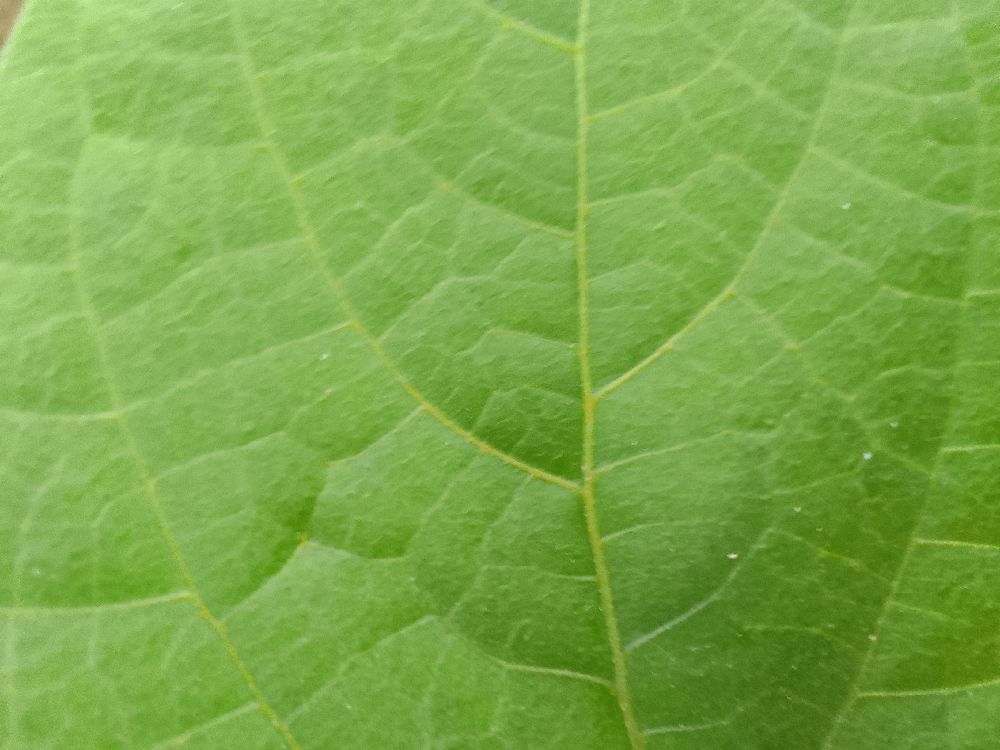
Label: healthy